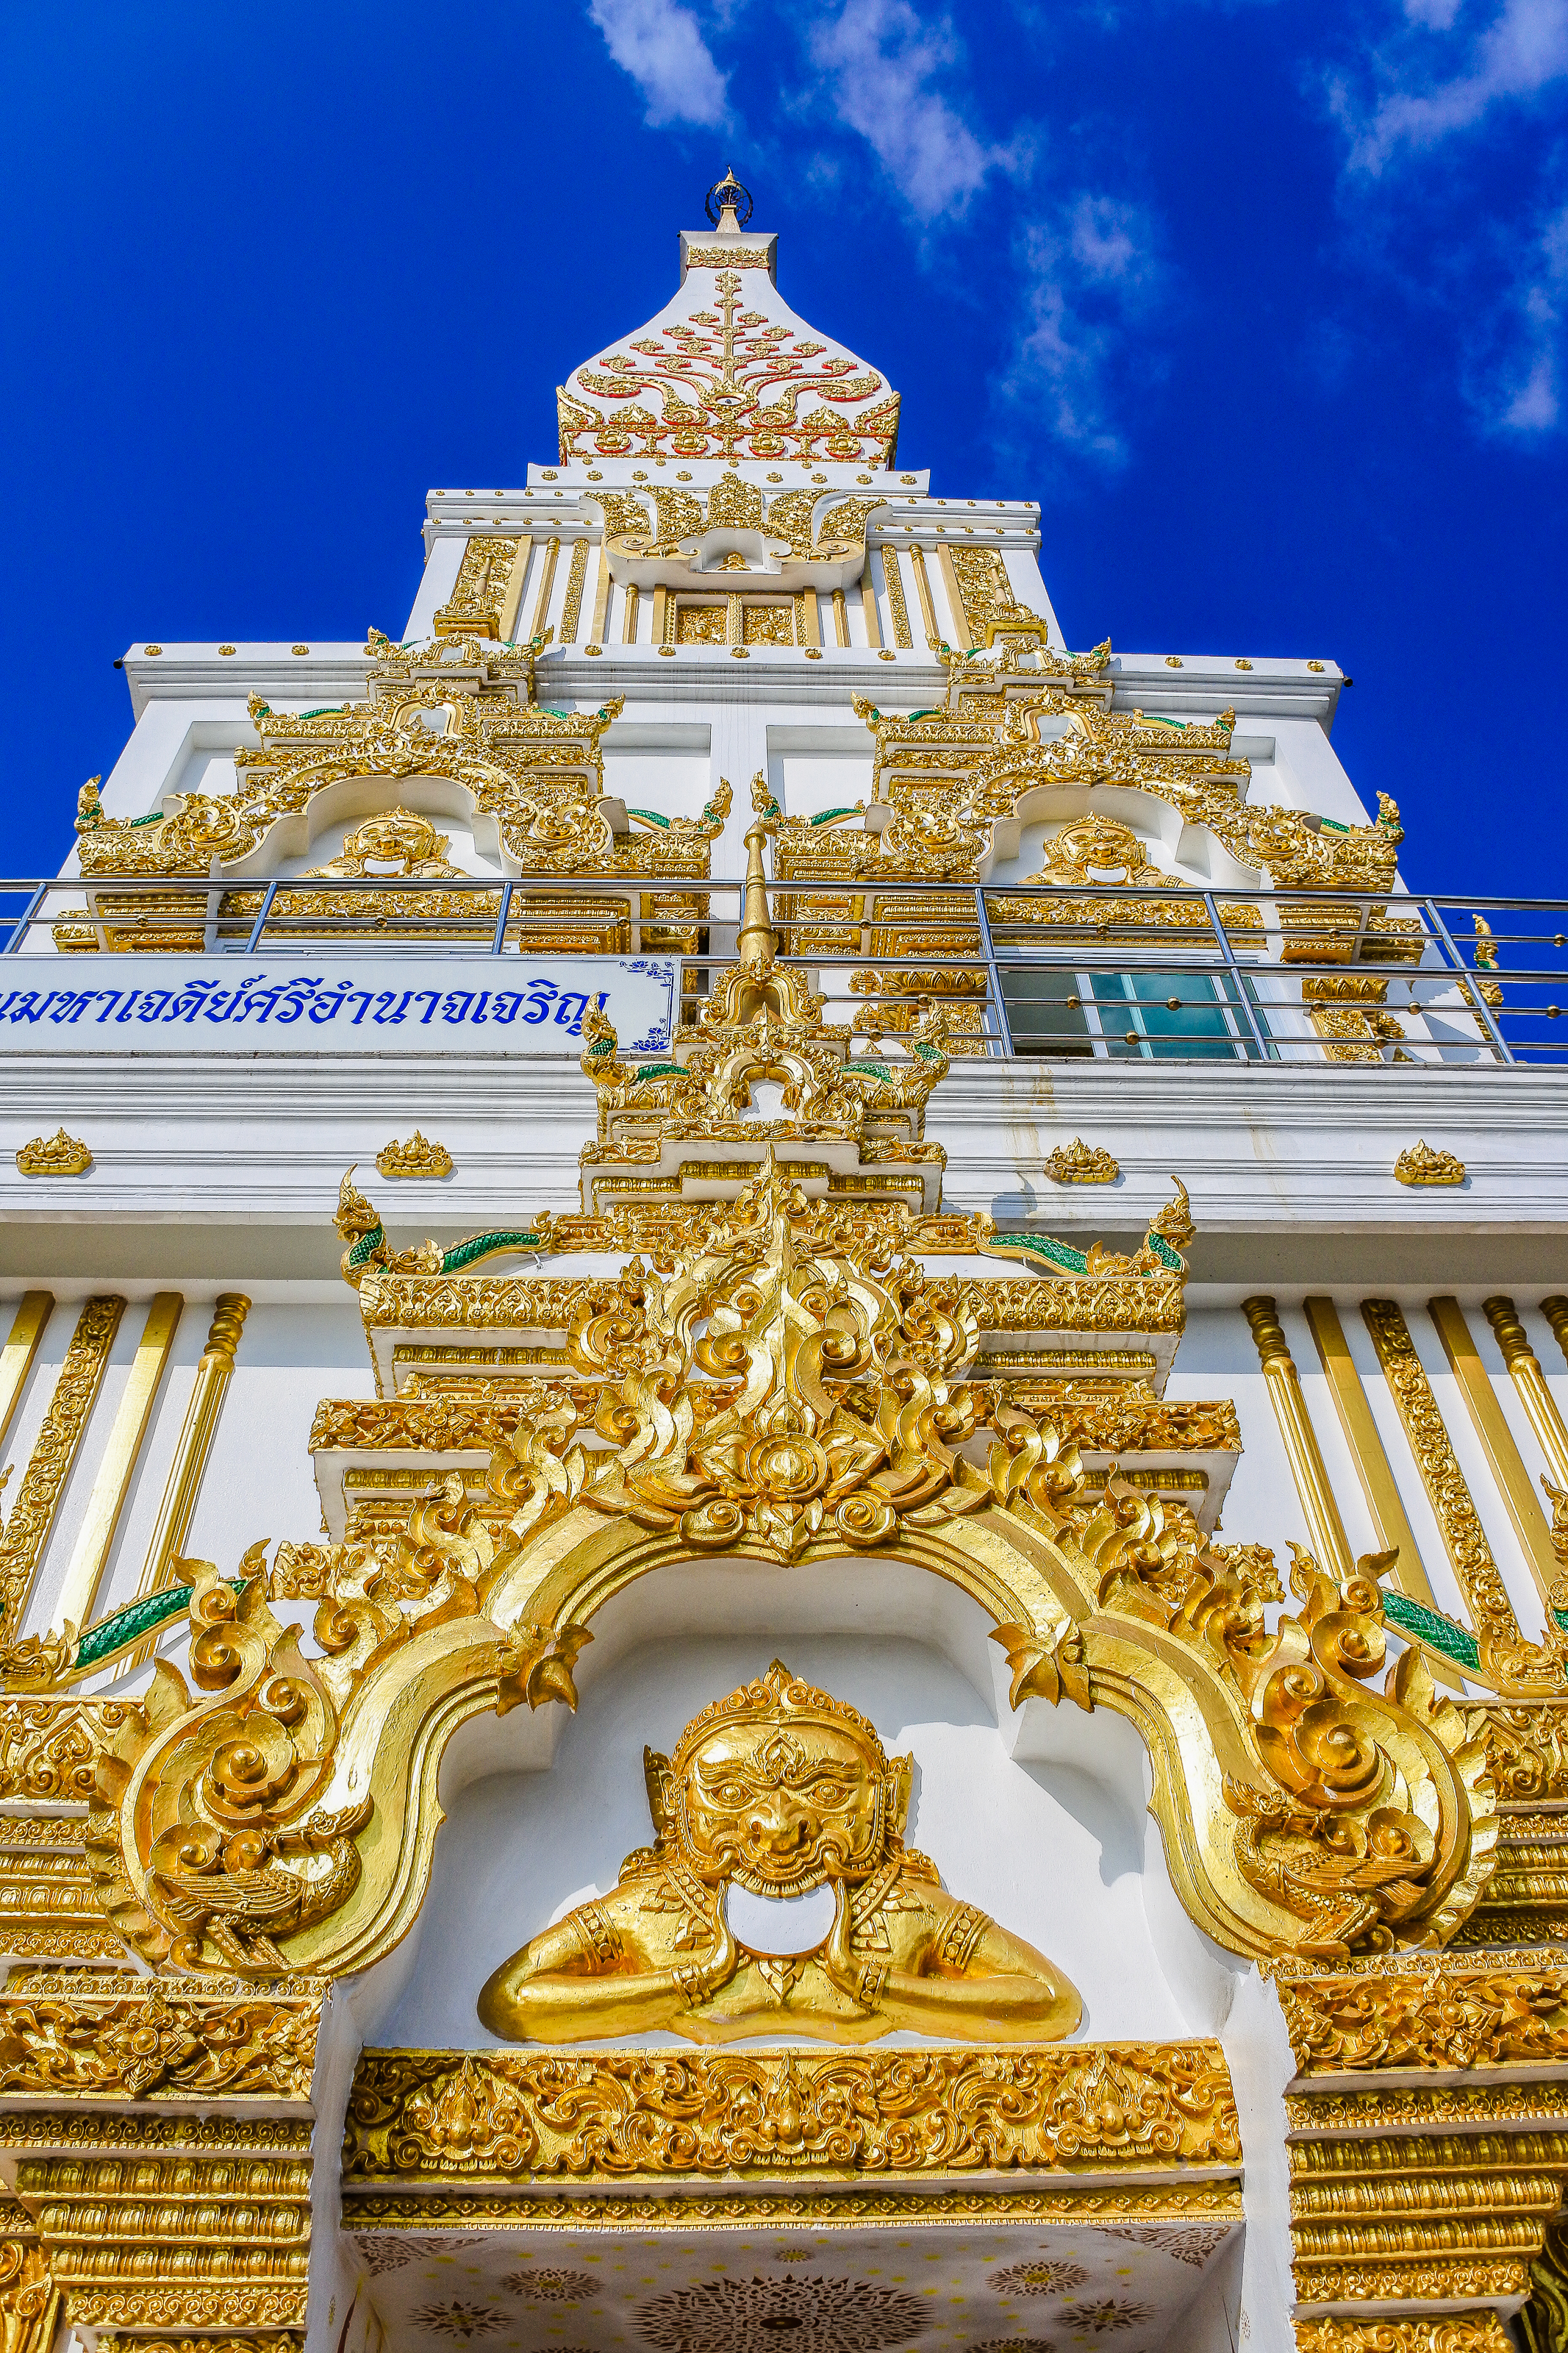
symbol, tourism, scene, gold, buddha, thailand, landmark, architecture, art, historic, asia, asian, bangkok, statue, sculpture, thai, wat, buddhism, ancient, religion, pagoda, traditional, culture, temple, travel, place of worship, sky, building, shrine, facade, palace, historic site, metal, stock photography, monastery, hindu temple, tradition, classical architecture, stupa, tourist attraction, symmetry